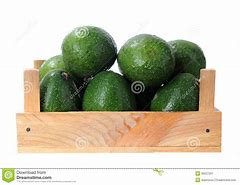
Label: Avocado